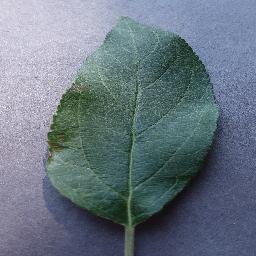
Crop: apple
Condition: healthy